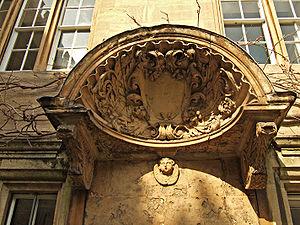
Les bâtiments du Jesus College, l'un des collèges de l'université d'Oxford, sont situés dans le centre de la ville entre Turl Street, Ship Street, Cornmarket Street et Market Street.